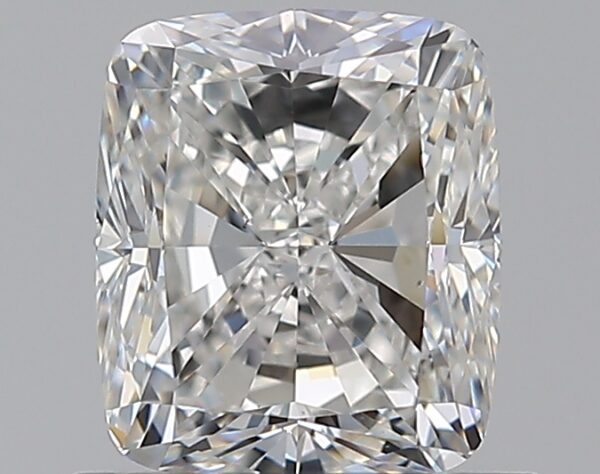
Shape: cushion
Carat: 1
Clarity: VS1
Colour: F
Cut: GD
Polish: EX
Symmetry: VG
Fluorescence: N
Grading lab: GIA
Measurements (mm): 5.98 x 5.1 x 3.71